Caroline Estes Smith

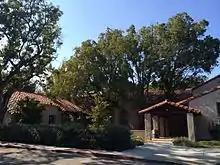
Uplifters Clubhouse

Caroline Estes Smith was William Andrews Clark Jr.’s private secretary until 1922, when she became the first woman to manage the Philharmonic Orchestra of Los Angeles. Even after she retired from her private secretary's job, she and her husband, George Leslie Smith, were frequent guests of Clark at Mowitza Lodge, Salmon Lake State Park, Montana, and lived around the corner from the William Andrews Clark Memorial Library on St. Andrews Place.